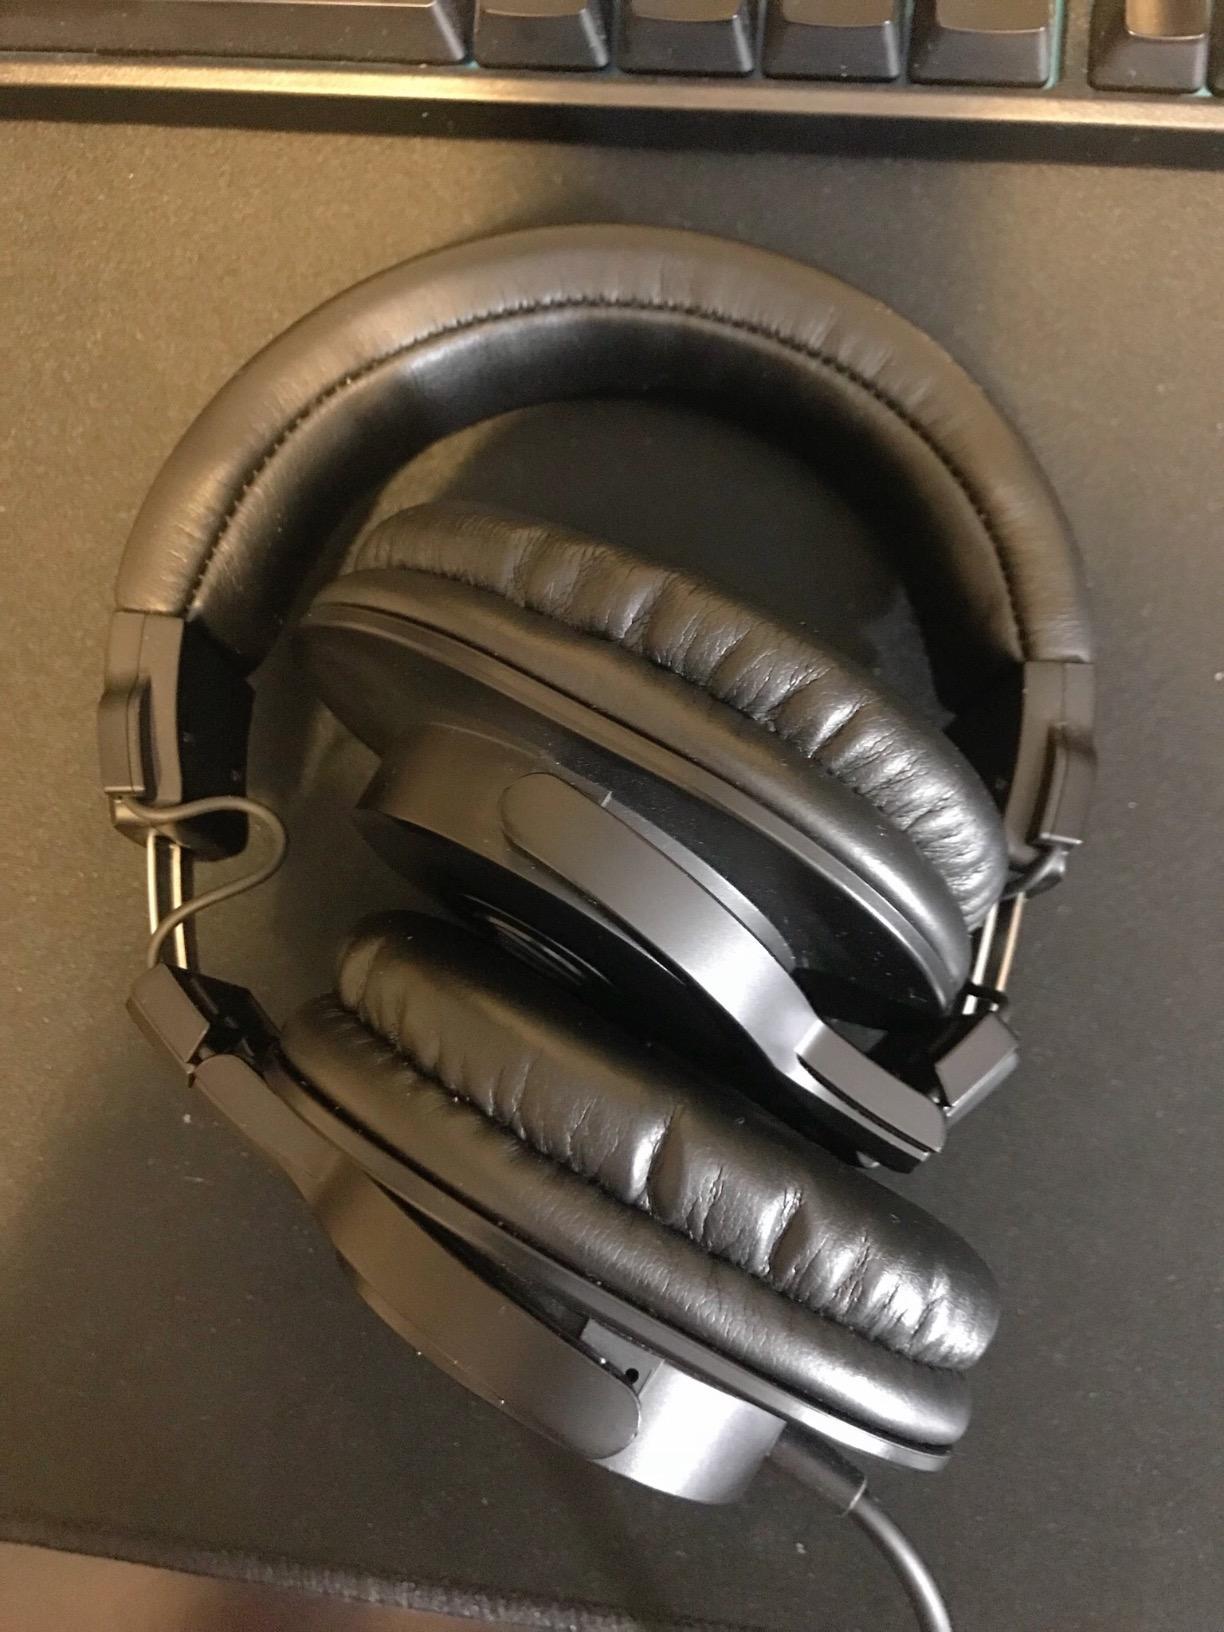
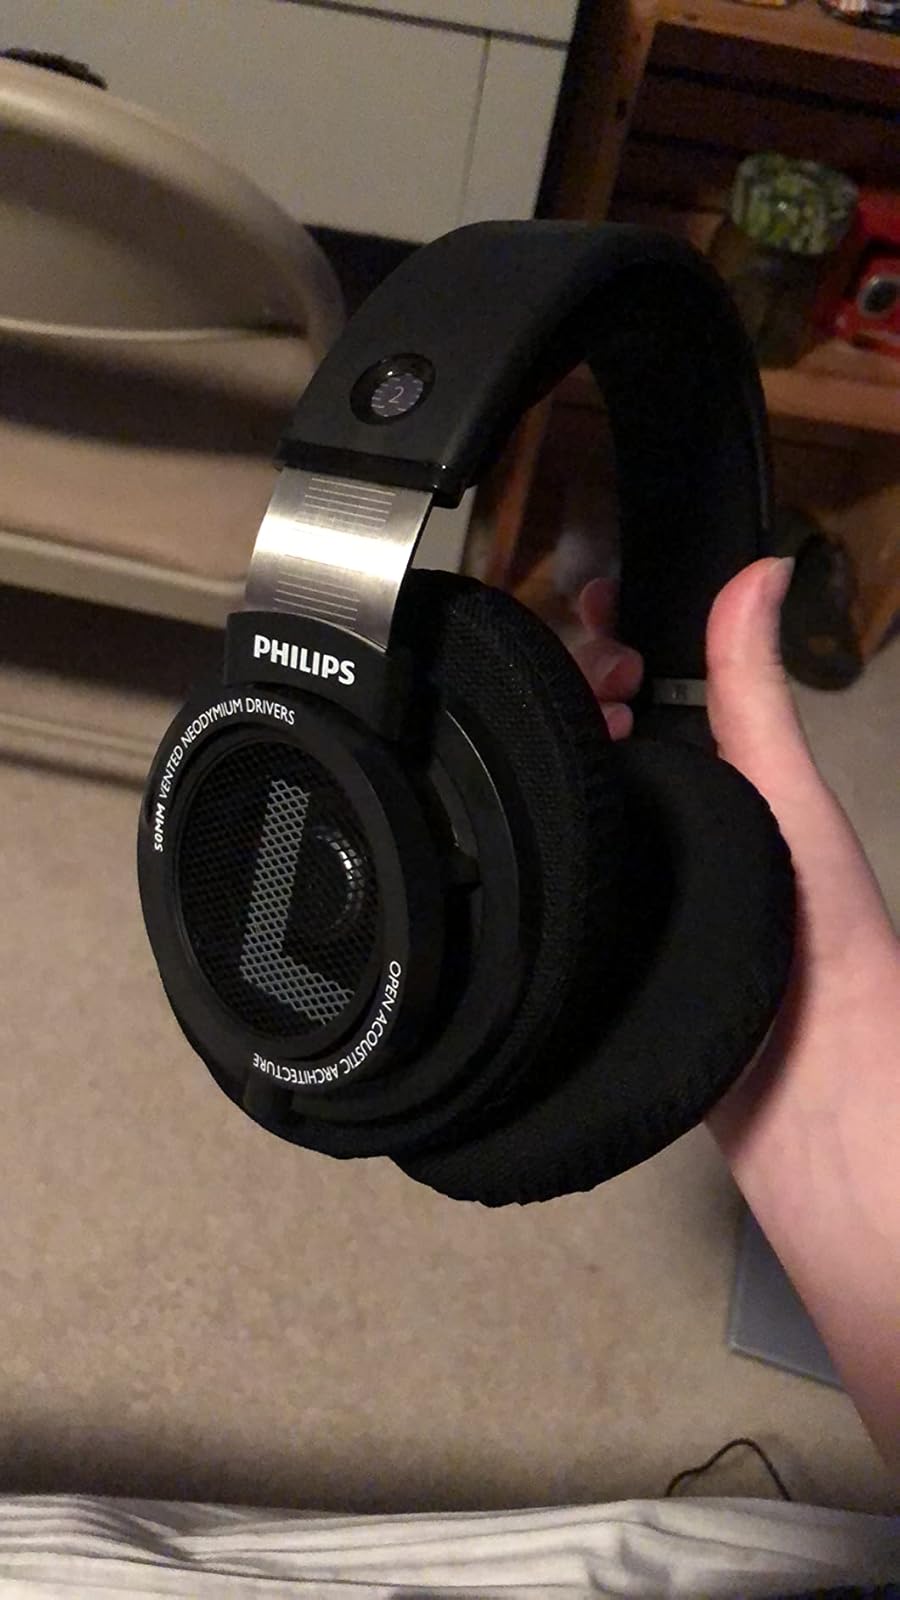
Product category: headphones
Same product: no